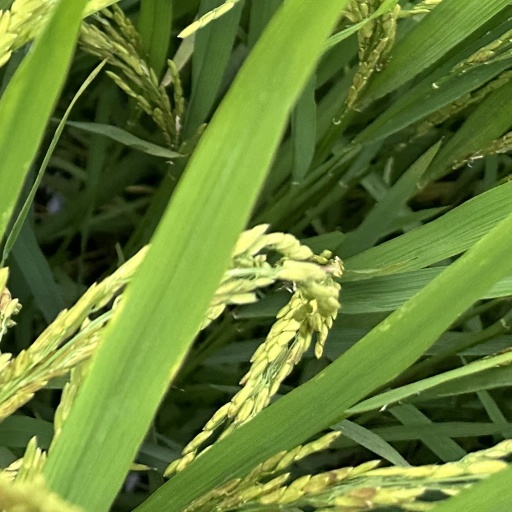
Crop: rice